Chad Mirkin

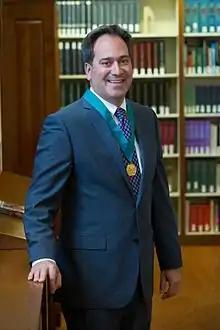
Chad Mirkin with AIC Gold Medal, 2016

Chad Alexander Mirkin (born November 23, 1963) is an American chemist. He is the George B. Rathmann professor of chemistry, professor of medicine, professor of materials science and engineering, professor of biomedical engineering, and professor of chemical and biological engineering, and director of the International Institute for Nanotechnology and Center for Nanofabrication and Molecular Self-Assembly at Northwestern University.